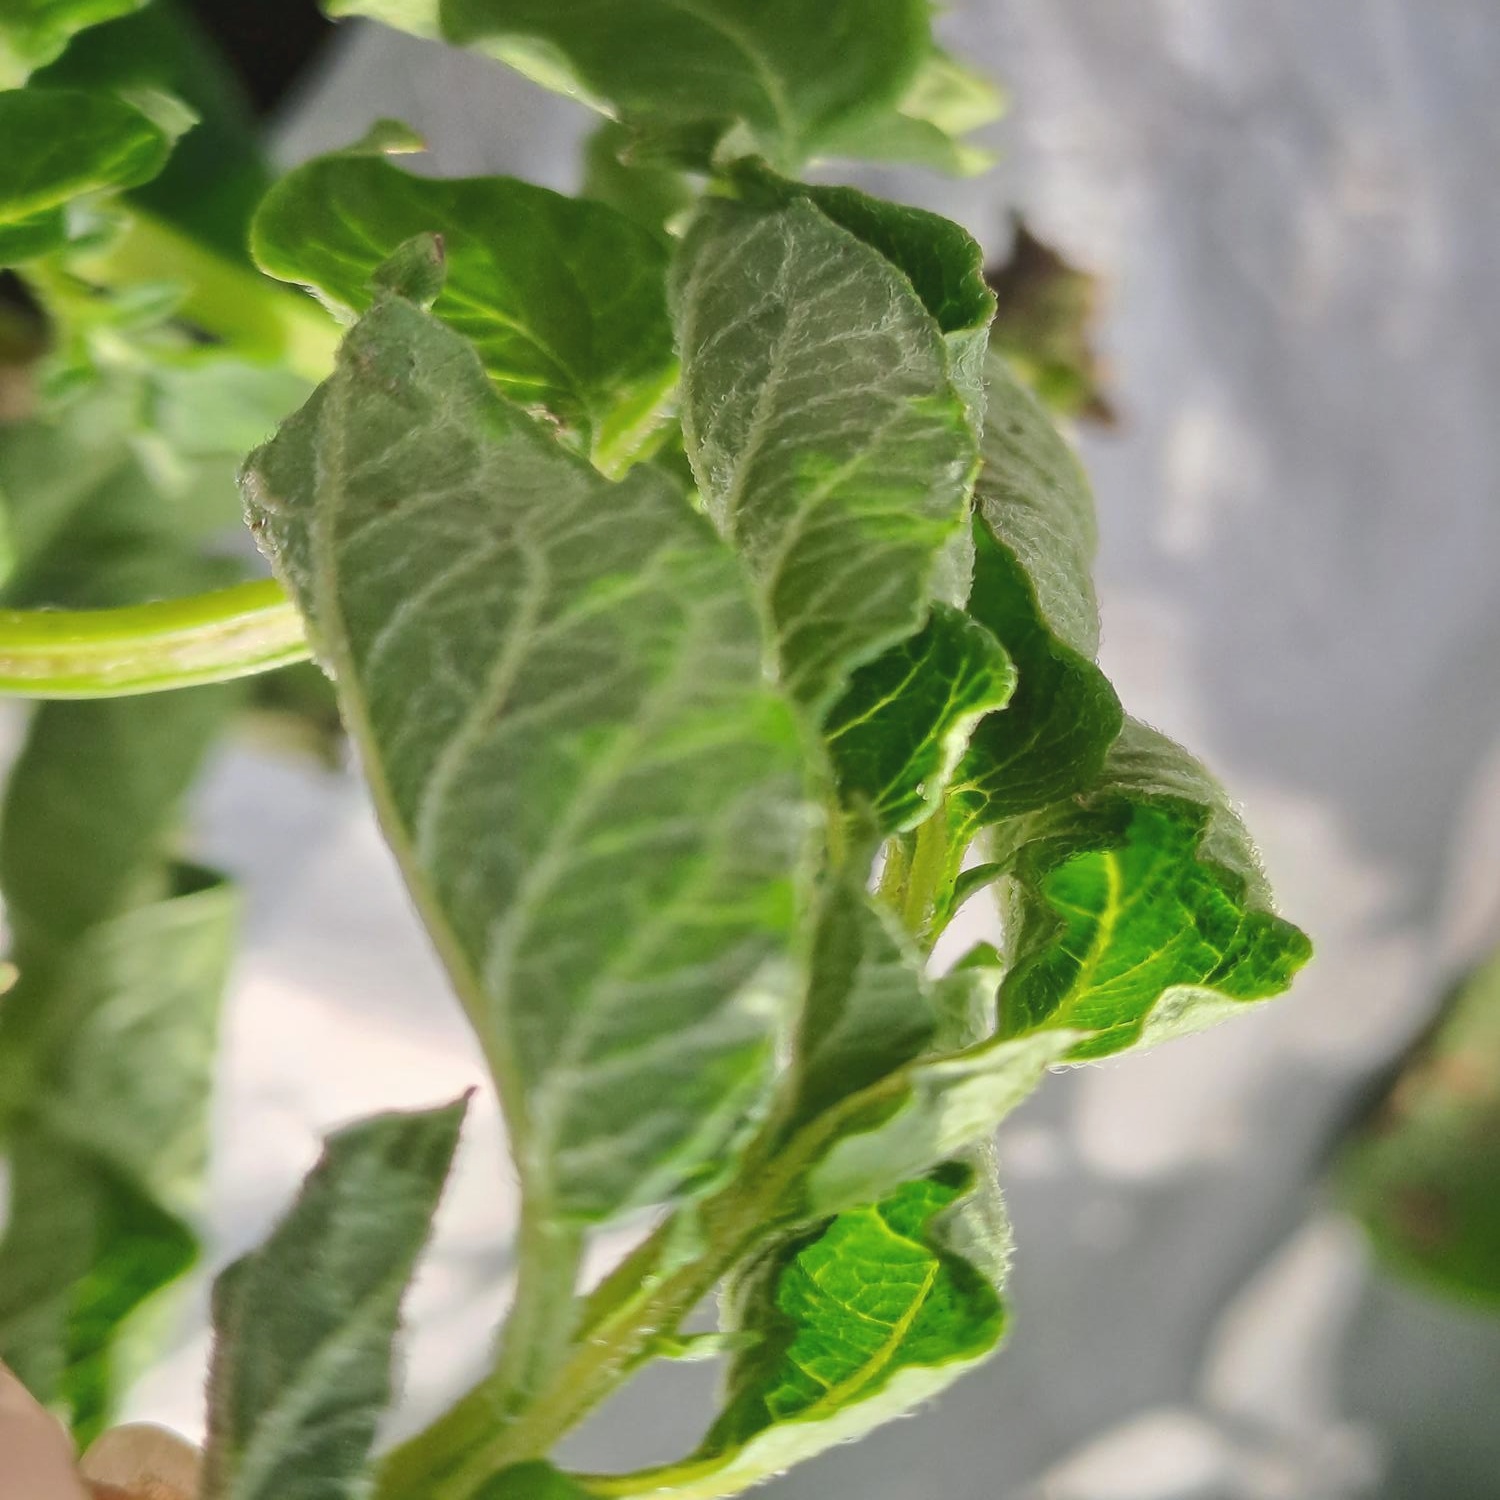
Etiqueta: Pudricion_Parda